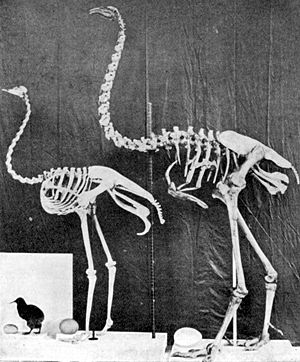
Moa / Billeder
"Moaerne er en gruppe af uddøde fugle, der levede på New Zealand indtil omkring 1500-tallet. Ligesom de nulevende strudsefugle kunne moaerne ikke flyve. Man kender cirka 10 arter, der blandt andet er bevaret ved skeletter. Den største art var sandsynligvis over 3,6 meter høj og vejede 230 kilogram. Moa betyder ""spiselig fugl"" på flere polynesiske sprog.